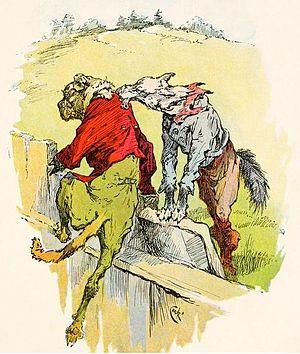
Le Loup et le Chien est la cinquième fable du livre I du recueil des Fables de La Fontaine, édité pour la première fois en 1668.